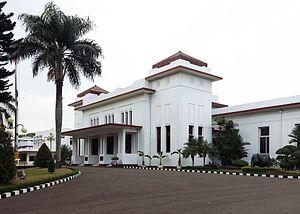
La division Siliwangi était une unité de l'armée de terre indonésienne basée à Bandung dans la province de Java occidental. Elle portait le nom de Siliwangi, souverain légendaire du royaume sundanais de Pajajaran.